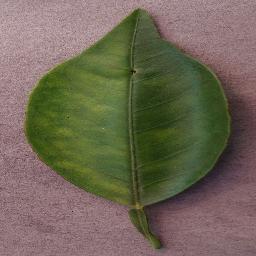
Label: Orange___Haunglongbing_(Citrus_greening)